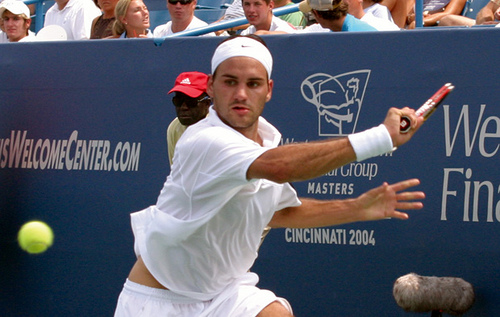
vận động viên tennis đang vung vợt đánh bóng